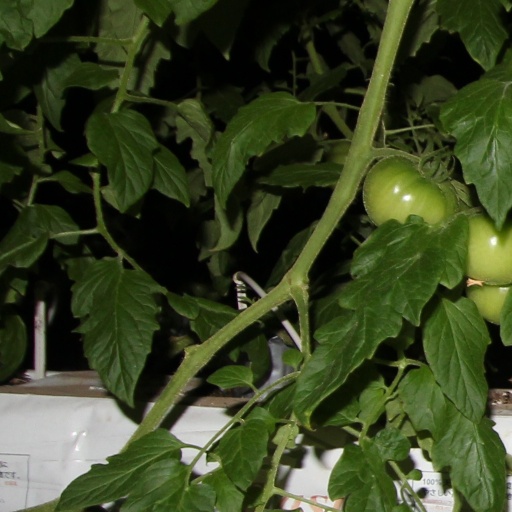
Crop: tomato